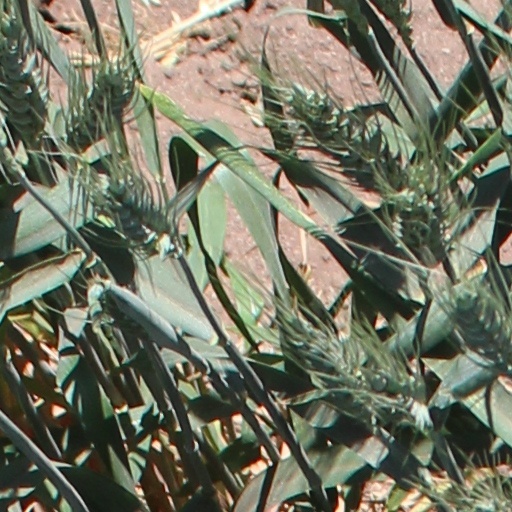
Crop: wheat